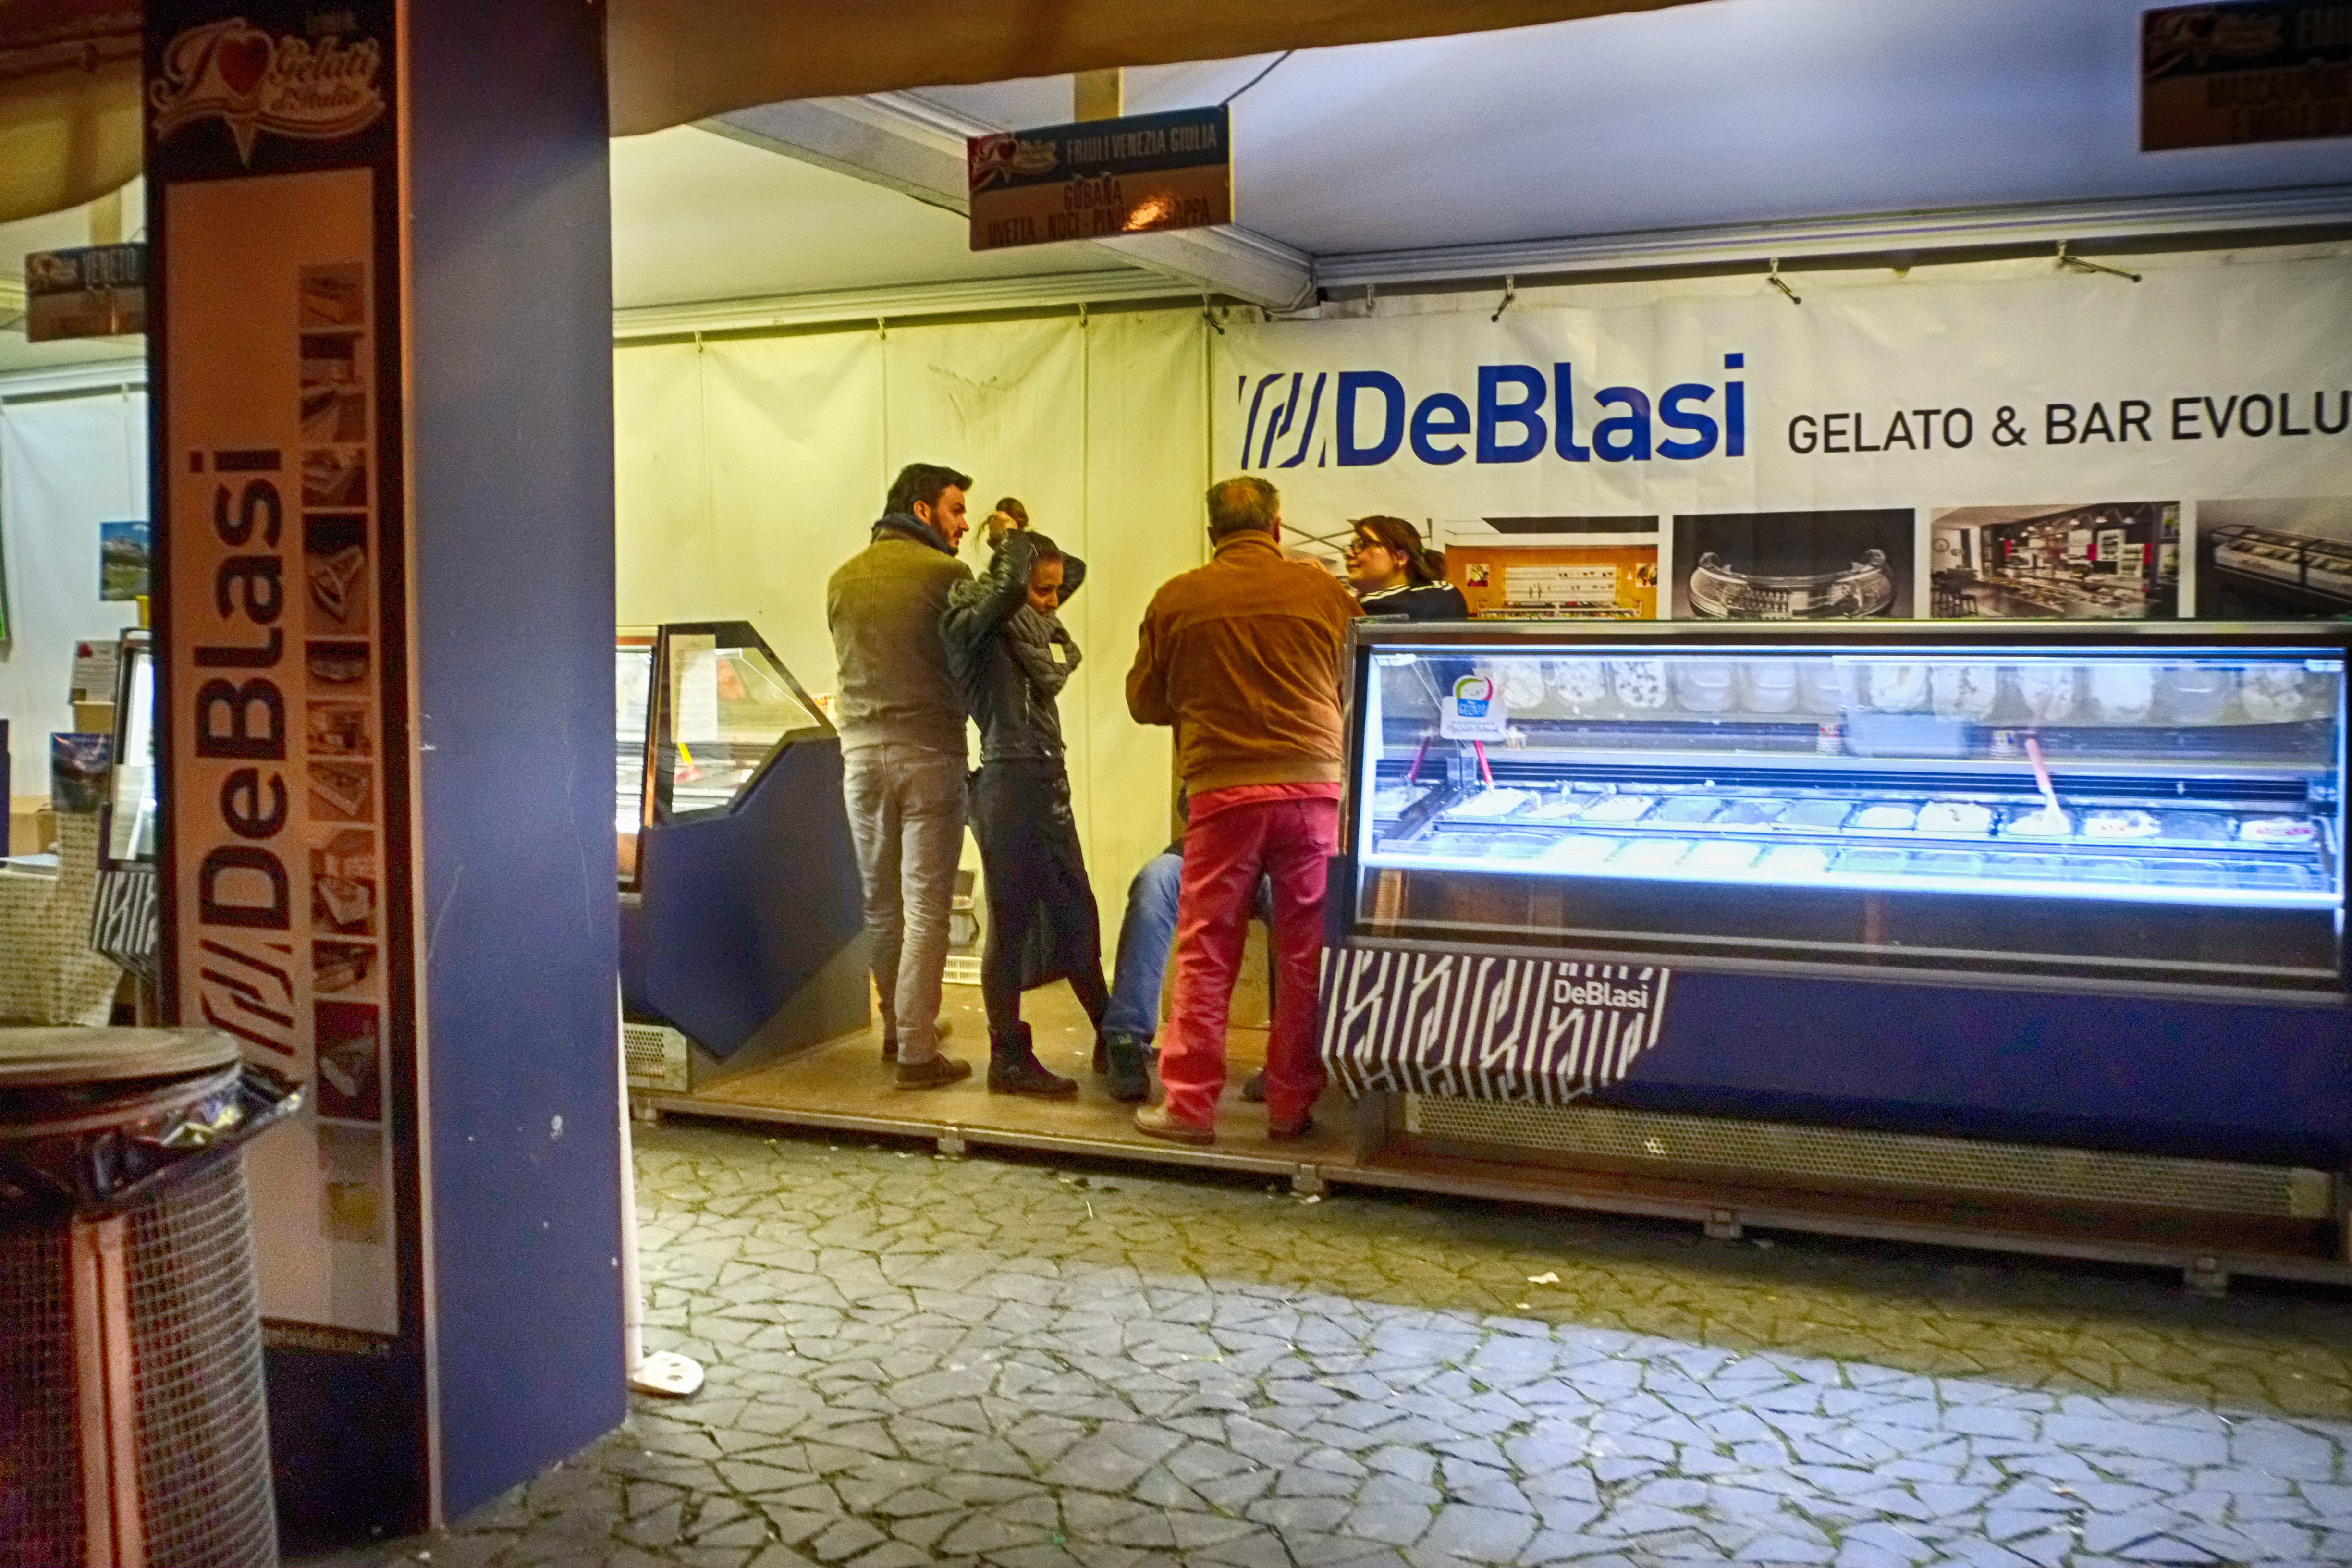
restaurant, transport, italy, public transport, interior design, art, tourist attraction, fuji, fujix, fujixe1, e1, orvieto